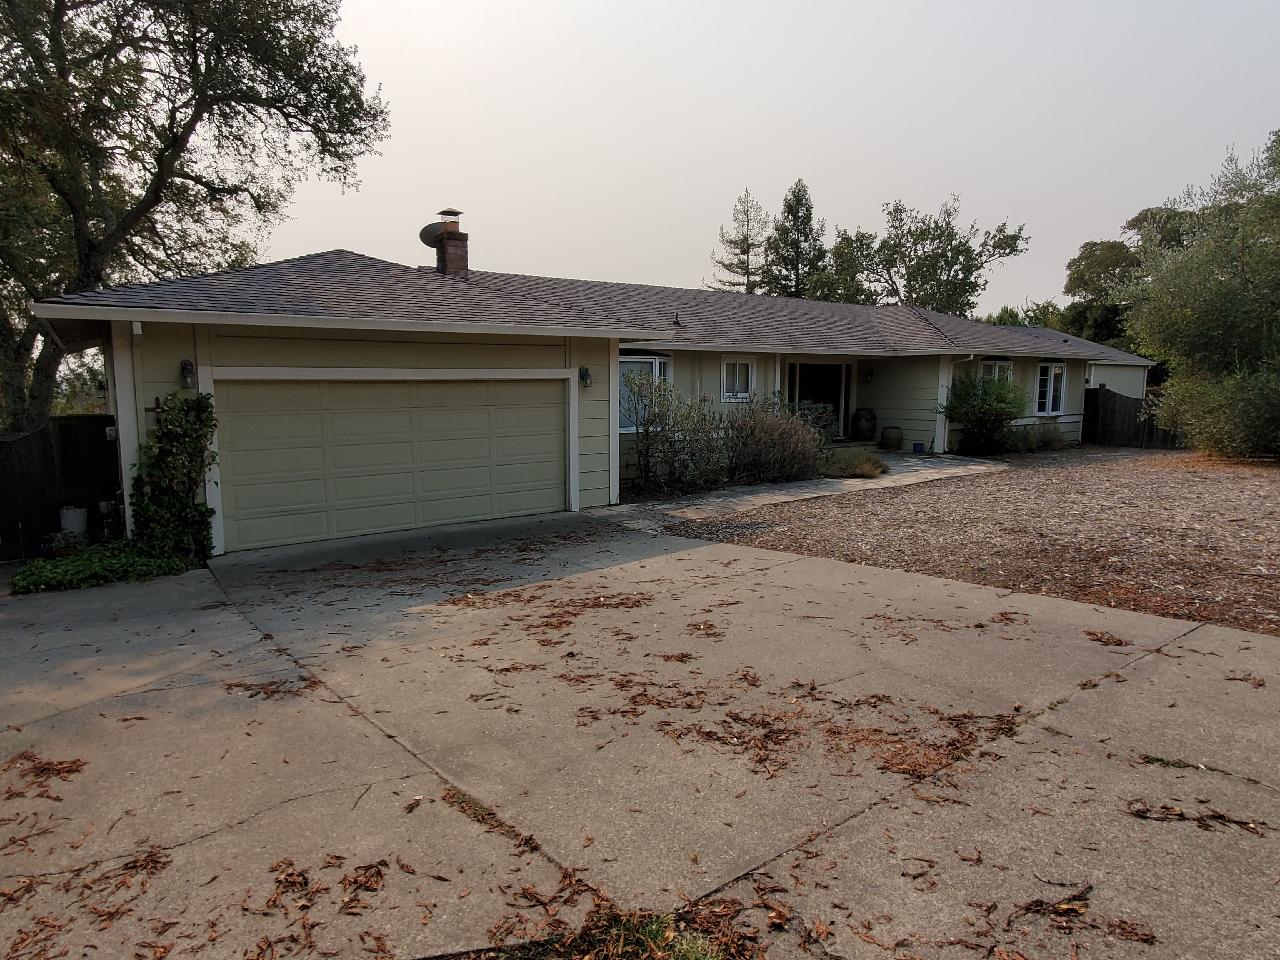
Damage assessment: no_damage